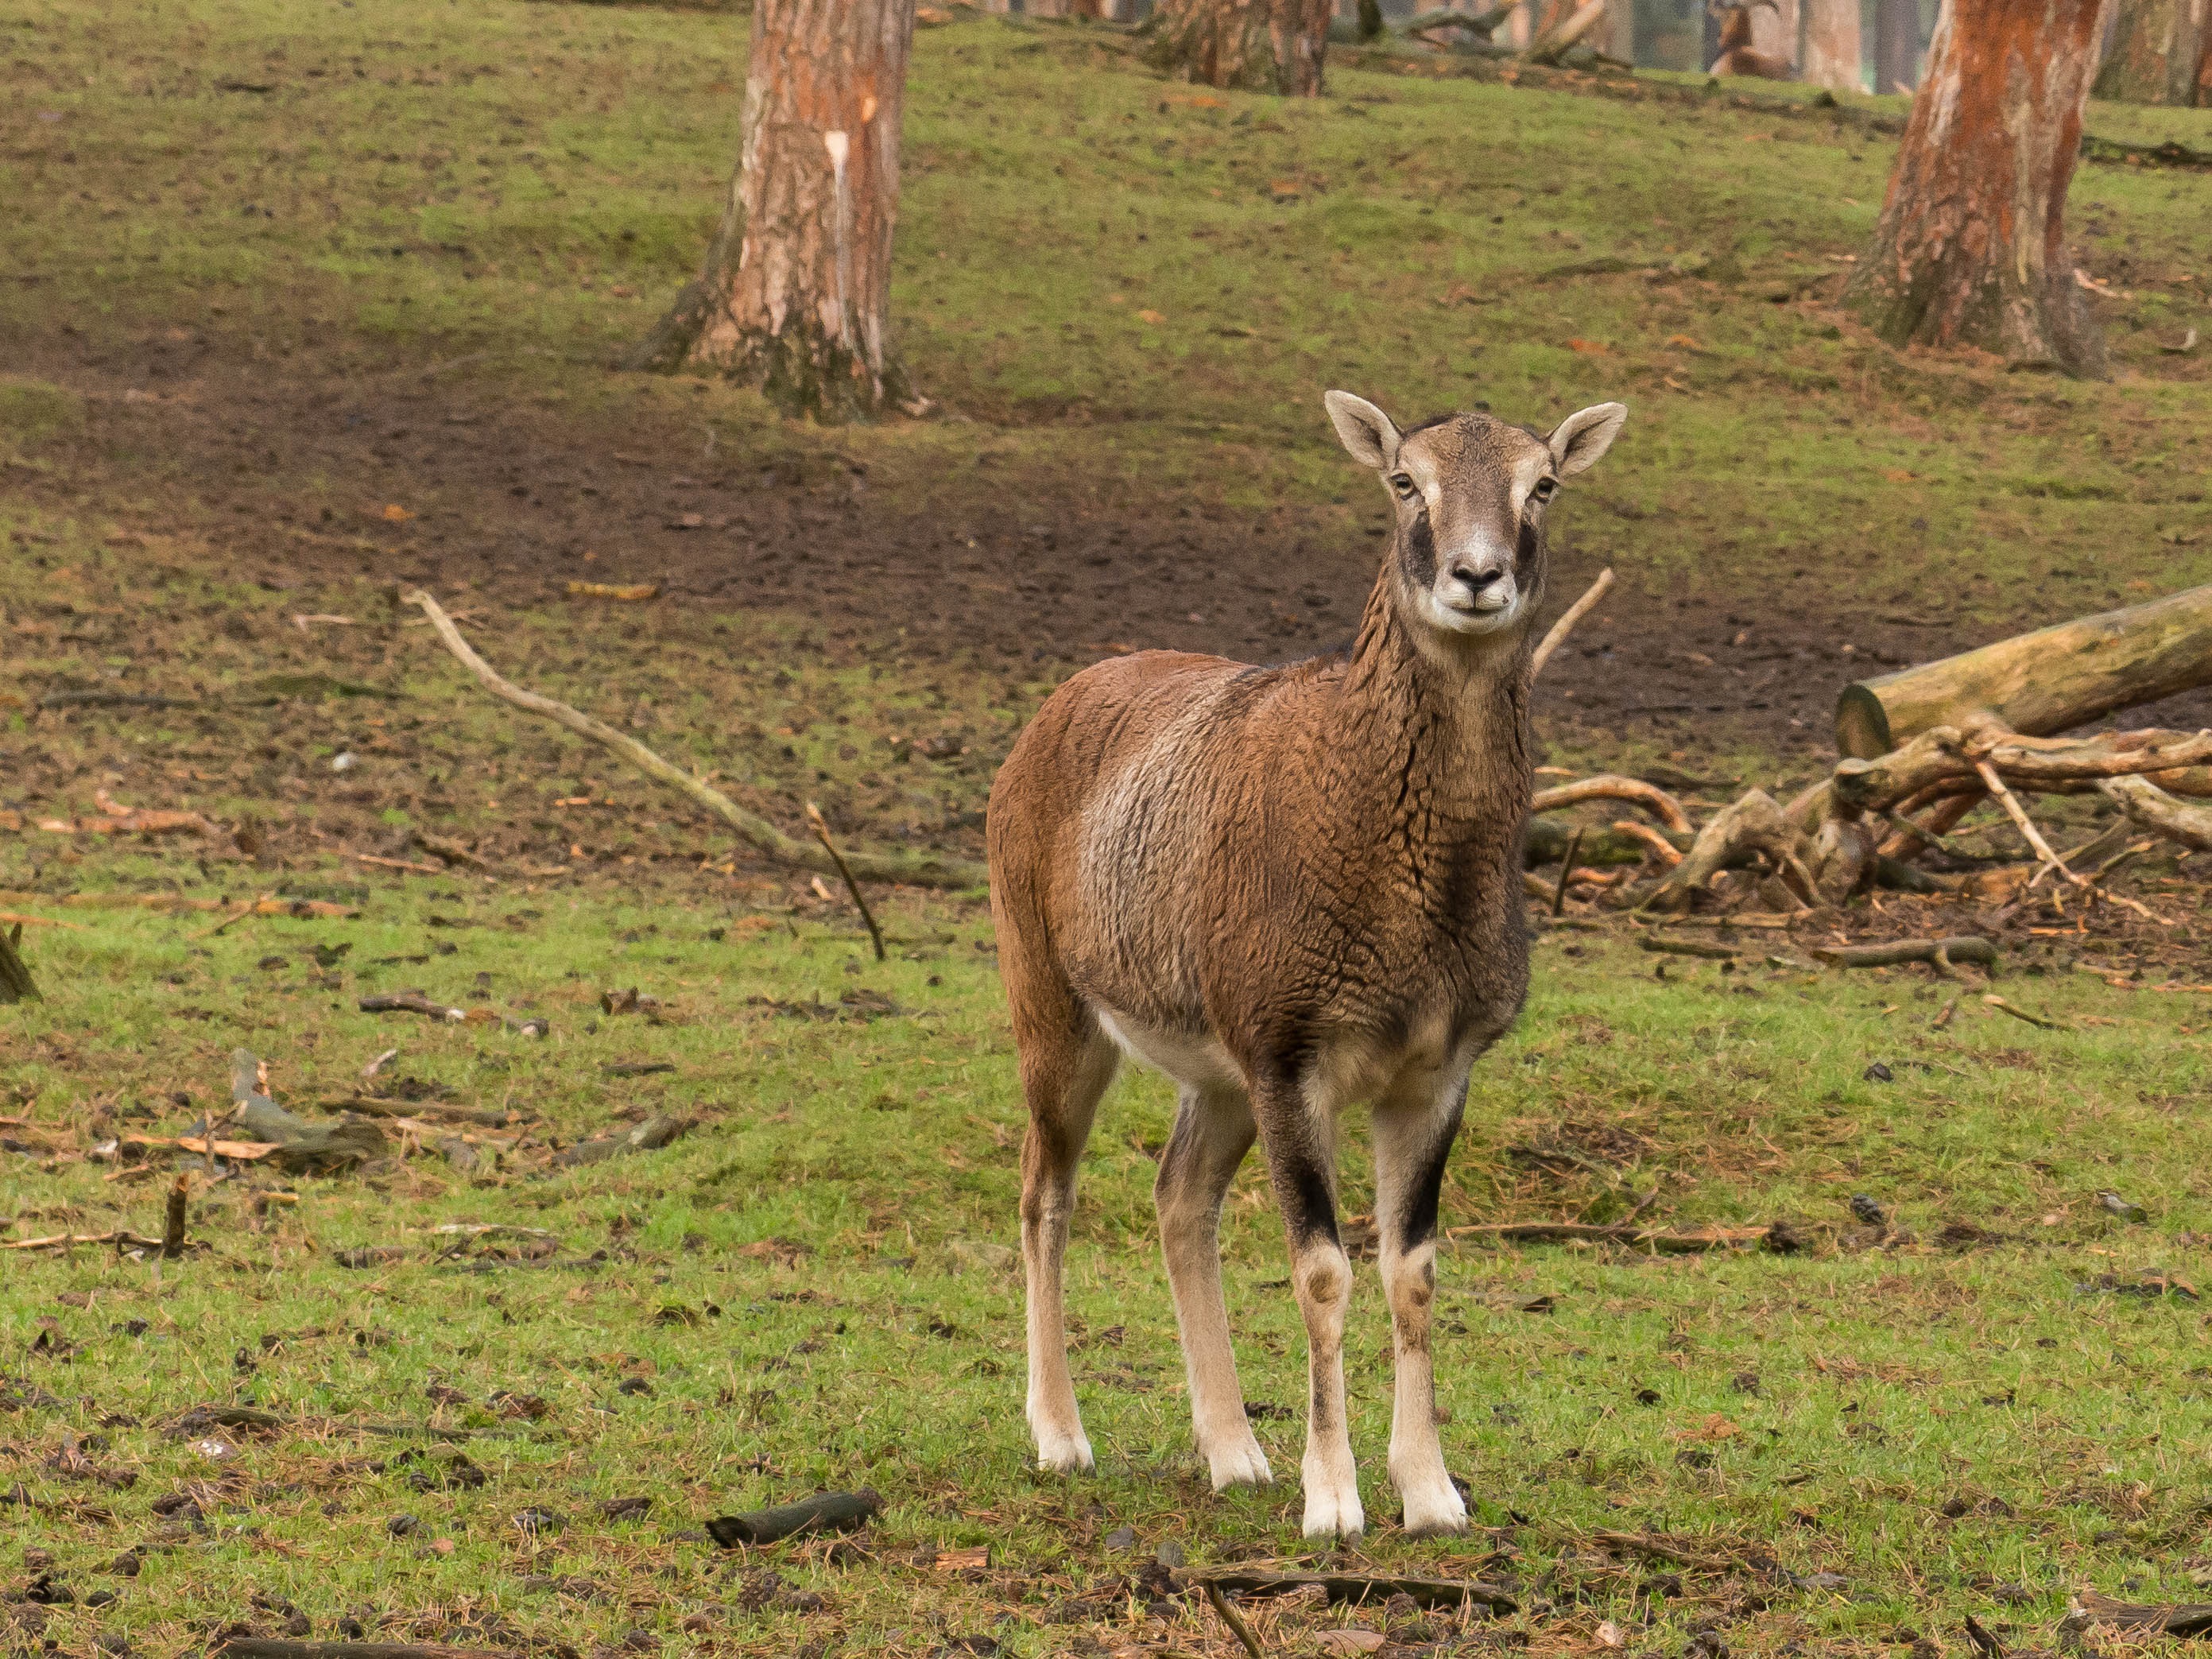
nature, animal, wildlife, deer, young, grazing, mammal, fauna, vertebrate, paarhufer, wildlife park, white tailed deer, mouflon, winter fur